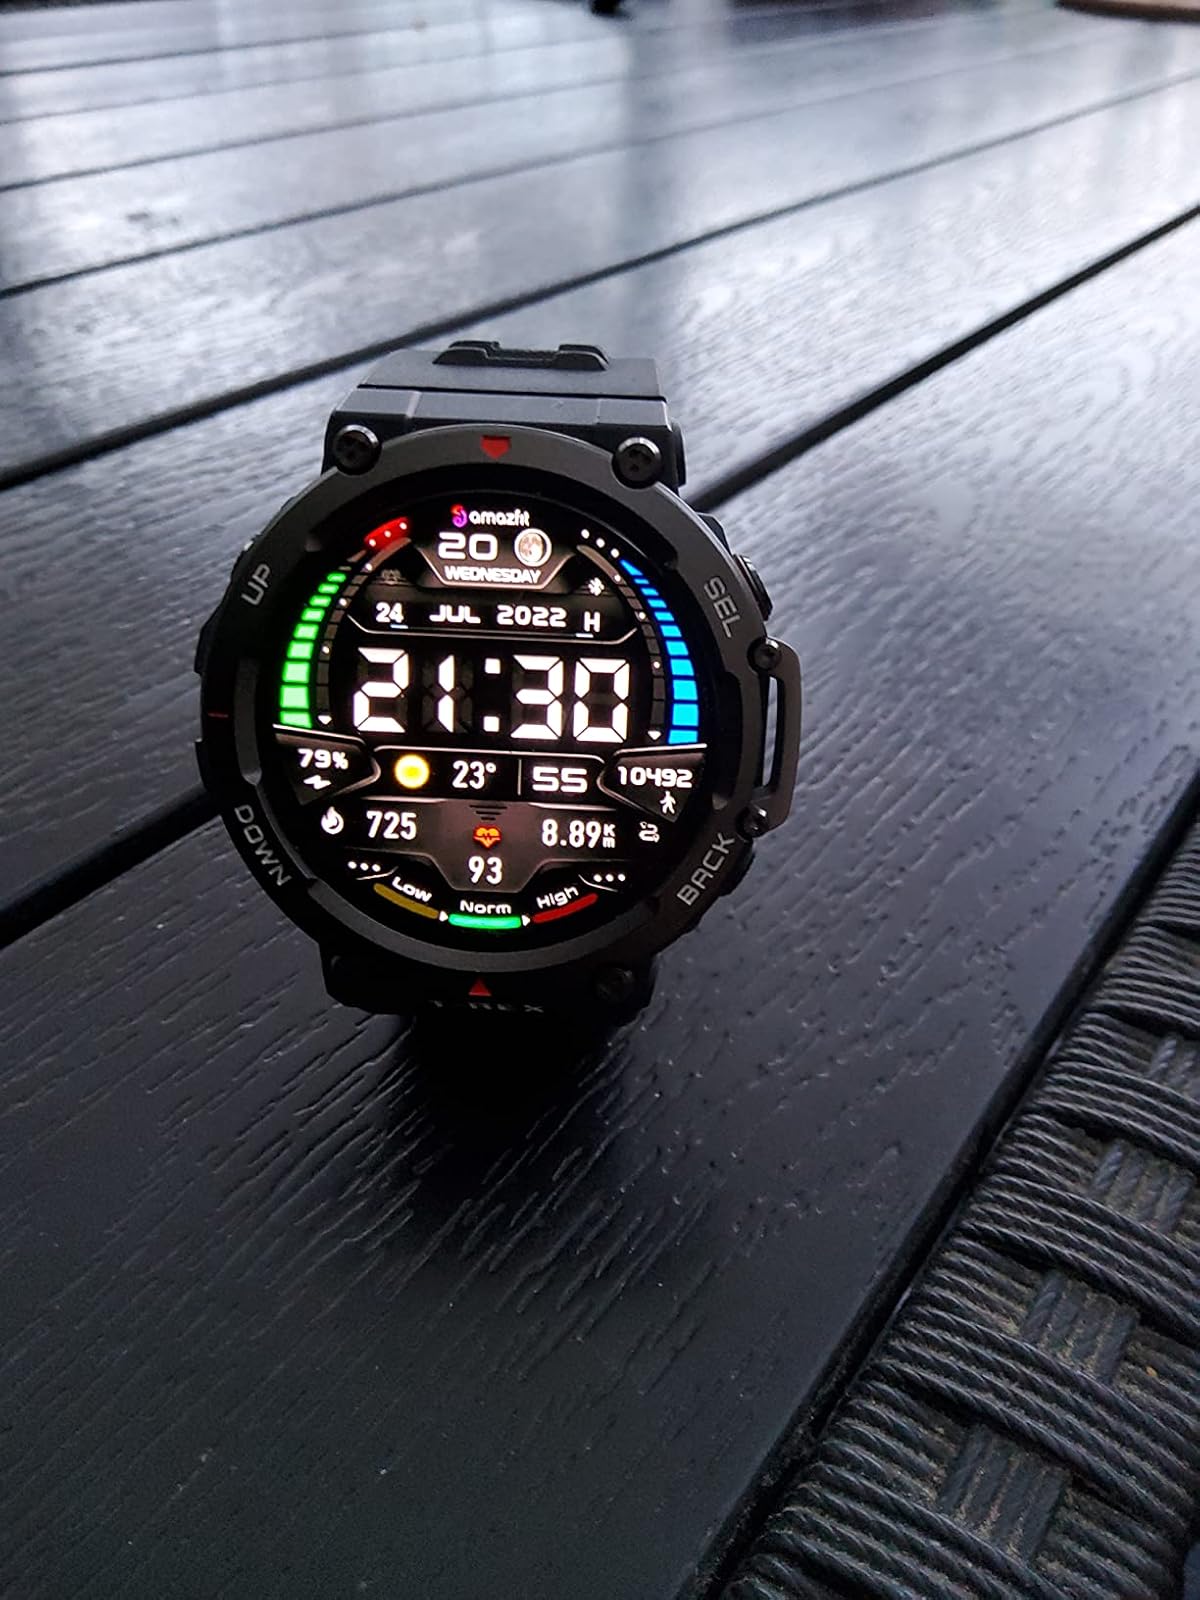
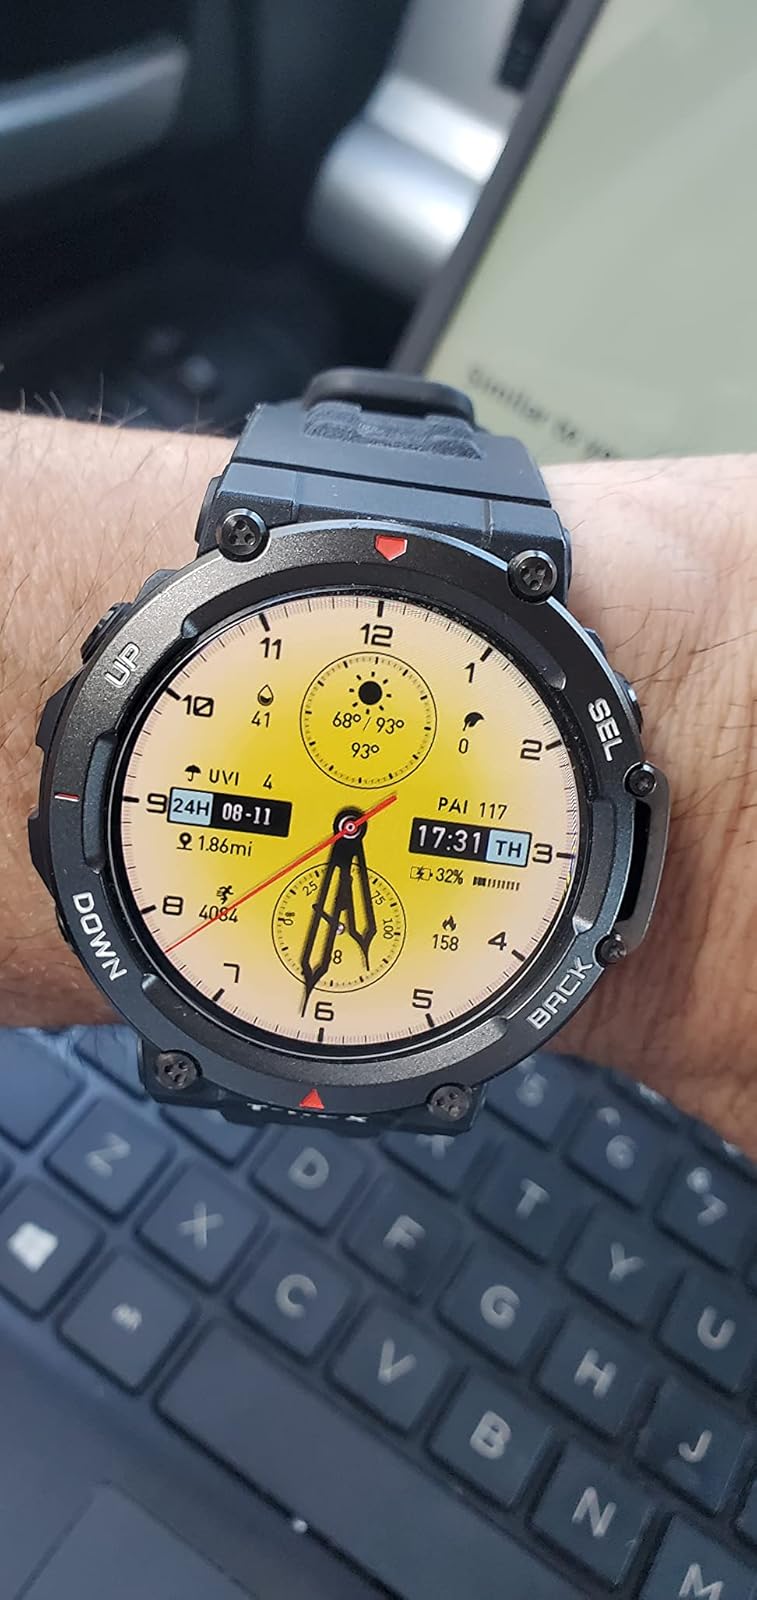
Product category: smartwatch
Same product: yes